Sky position (RA, Dec in degrees): 175.098, 3.611
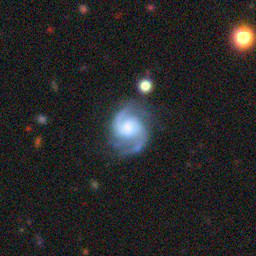
Galaxy morphology: Unbarred Loose Spiral Galaxies